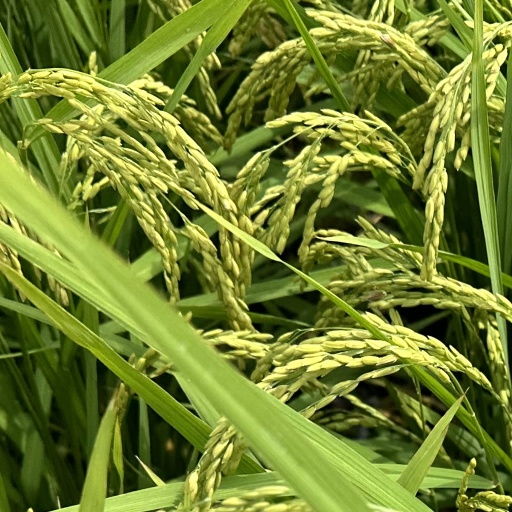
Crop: rice